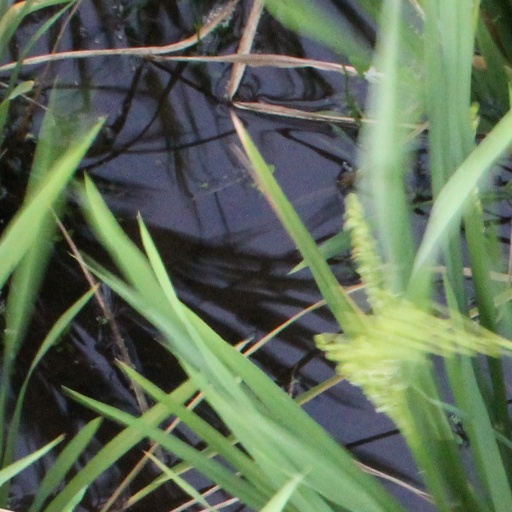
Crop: rice